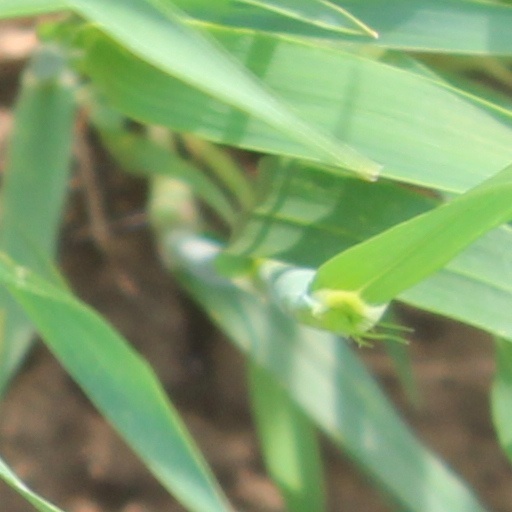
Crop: wheat